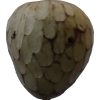
Label: cherimoya